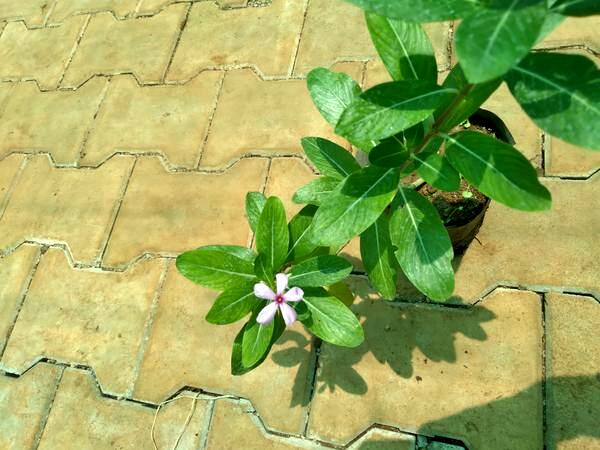
Plant: Nithyapushpa